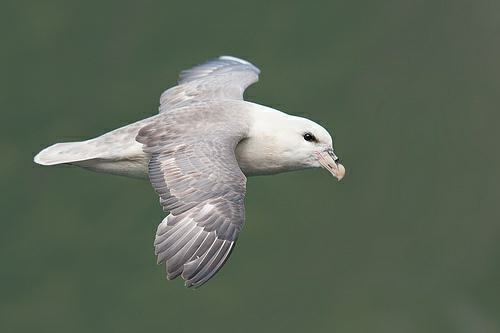
A photo of a northern fulmar